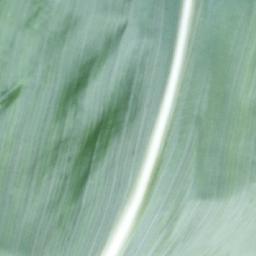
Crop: corn
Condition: (maize)_healthy